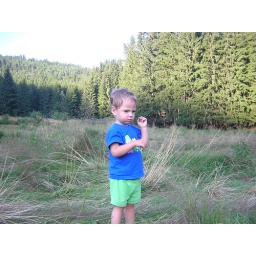
Sad - no bath in this cold water lake